Hands Down (game)

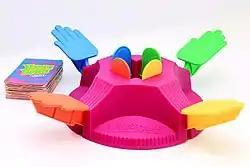
Version of Hands Down game made by Milton Bradley circa 1990.

Hands Down is a board game originally created in 1964 by Marvin Glass and Harvey "Hank" Kramer for Ideal Toy Company. Hasbro, Milton Bradley, and Pressman Toy Corporation have published the game over the years. The game is for ages 5 and up. Hands Down is a card game with a speed/reaction component in the same category as Spoons. There is a plastic game unit with different colored hand-shaped paddles to slap on instead of grabbing a spoon.